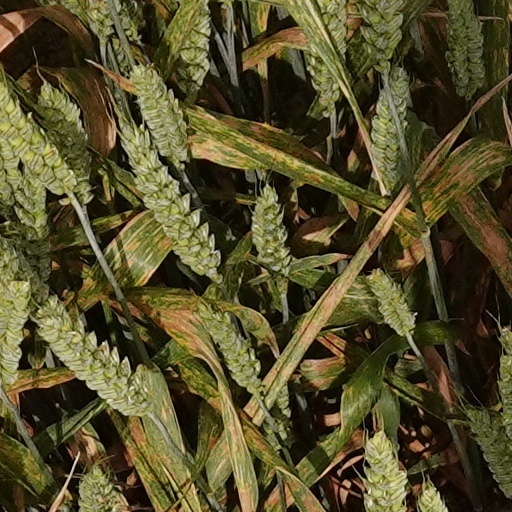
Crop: wheat